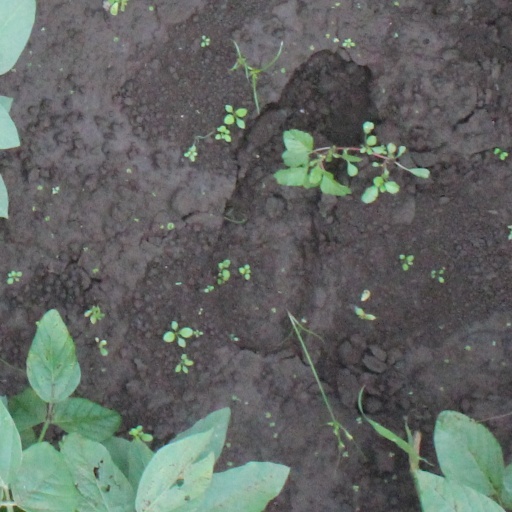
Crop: soybean